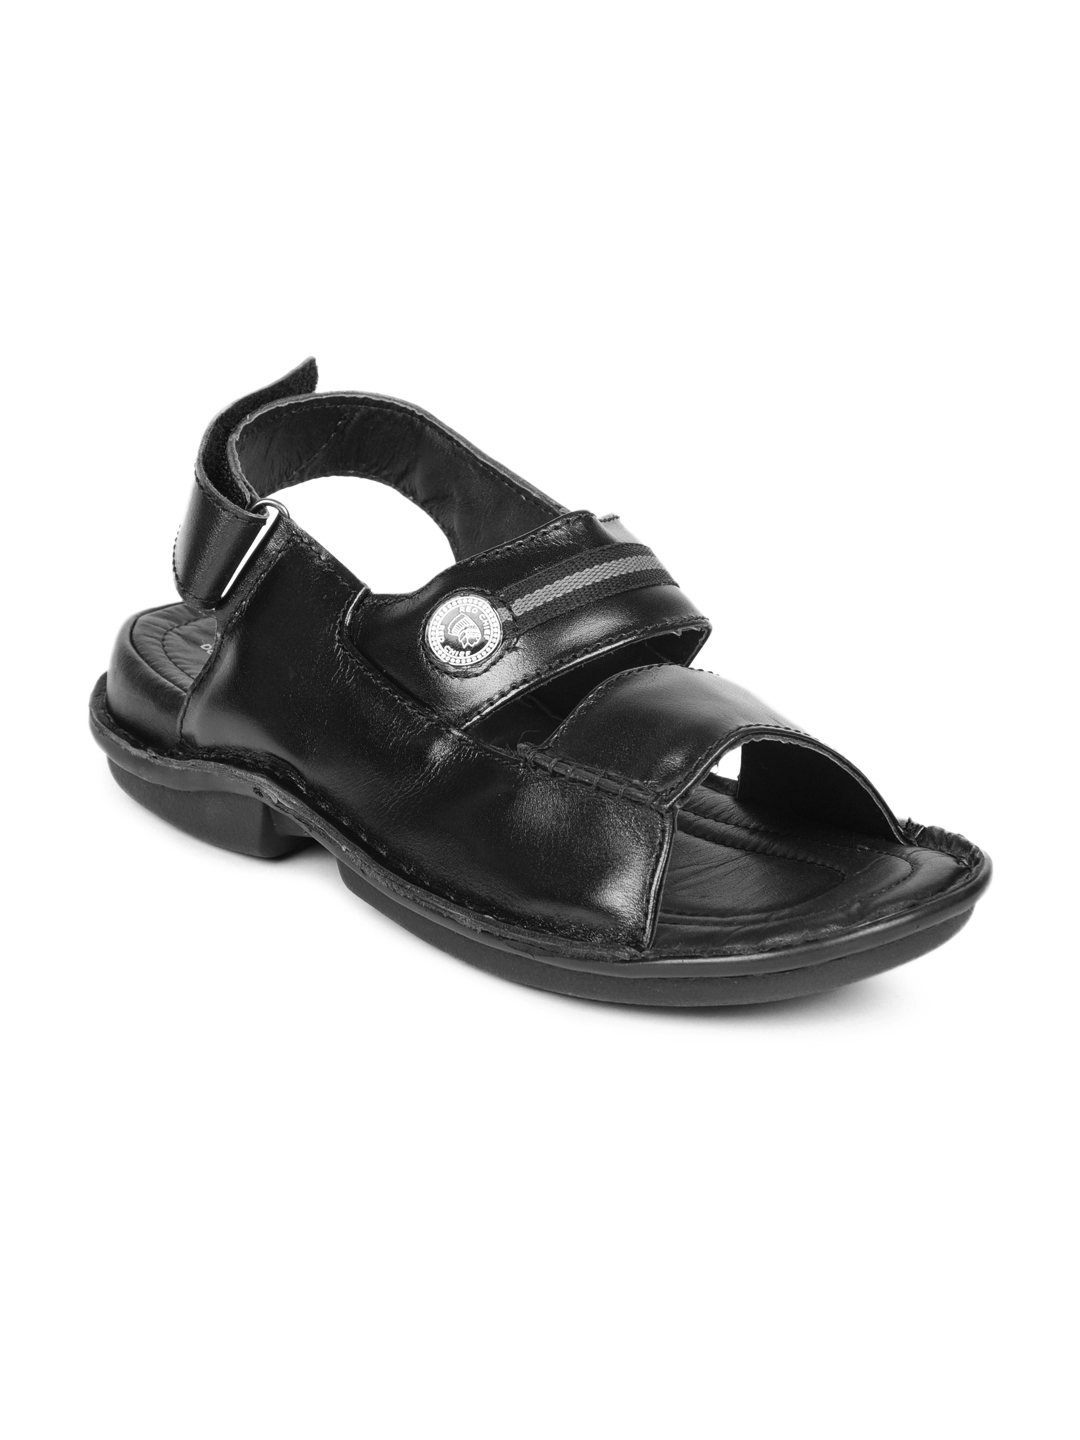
Red Chief Men Black Sandals
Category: Footwear / Sandal / Sandals
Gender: Men
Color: Black
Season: Winter 2018
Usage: Casual